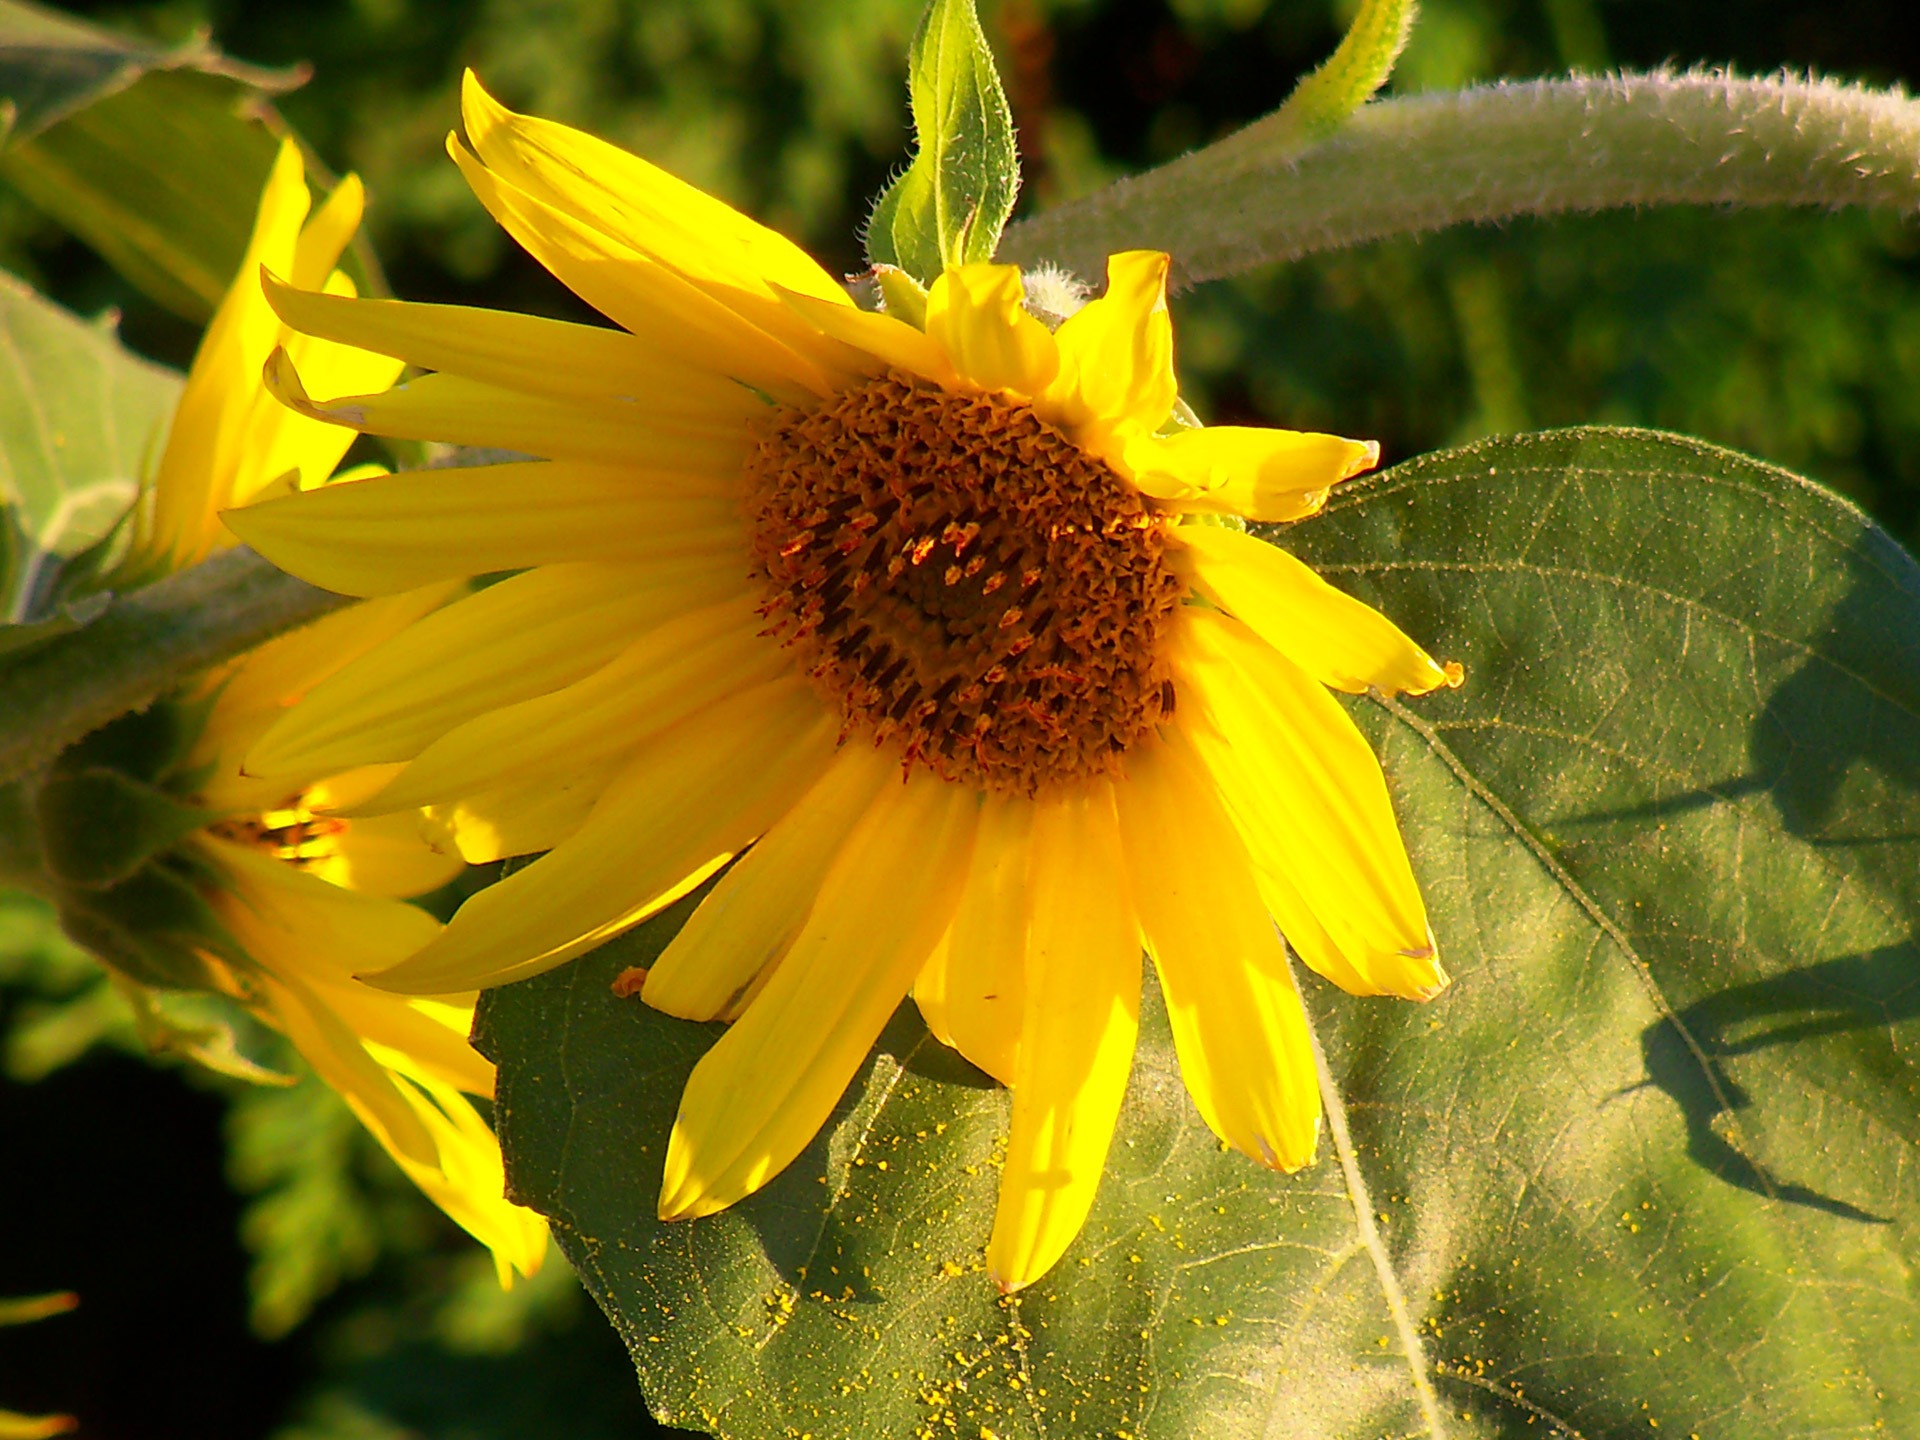
nature, plant, sunlight, flower, petal, produce, botany, yellow, flora, sunflower, plants, wildflower, flowers, close up, outdoors, flowerbed, flower garden, macro photography, flowering plant, daisy family, plant stem, land plant, flower plot